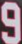
Number: 9